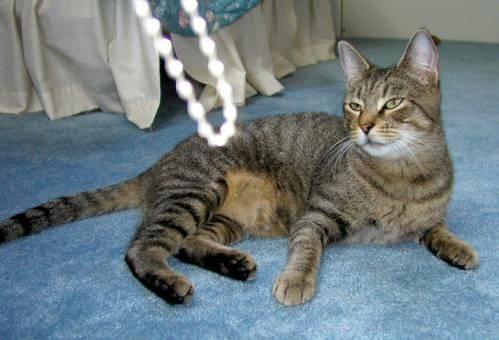
cat